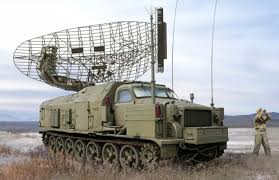
Label: 30N6E